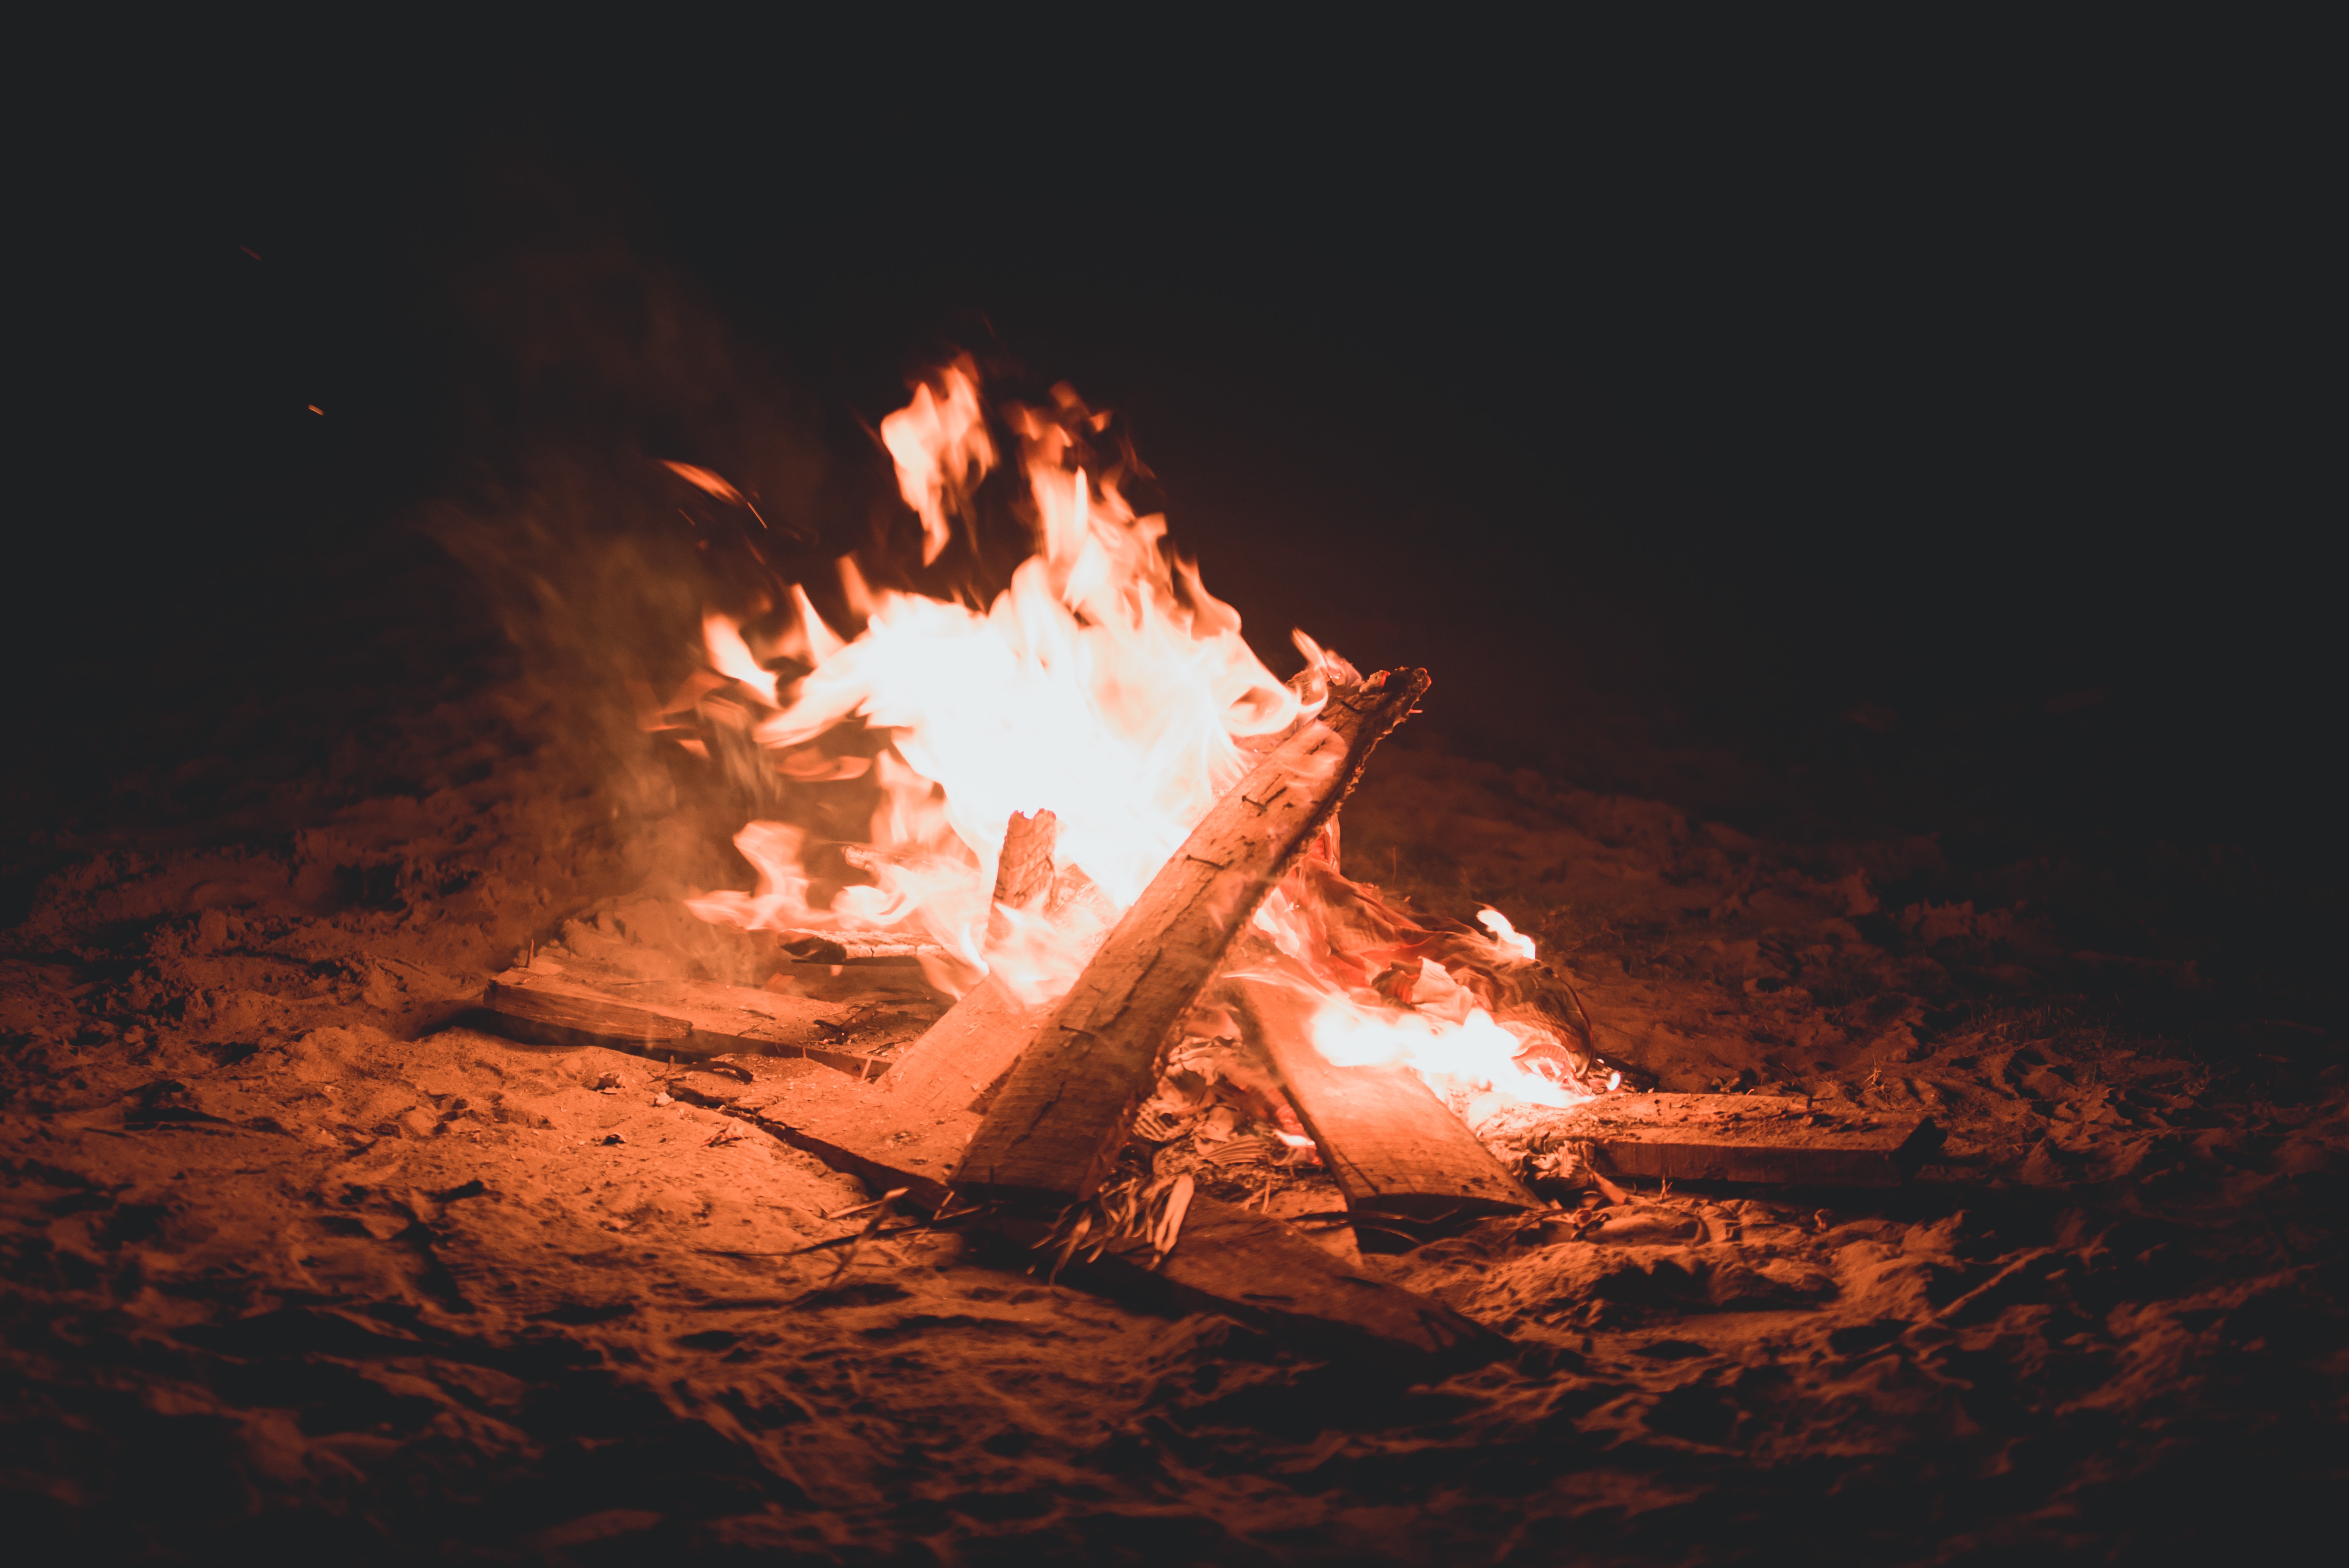
fire, flame, heat, bonfire, campfire, atmosphere, event, geological phenomenon, night